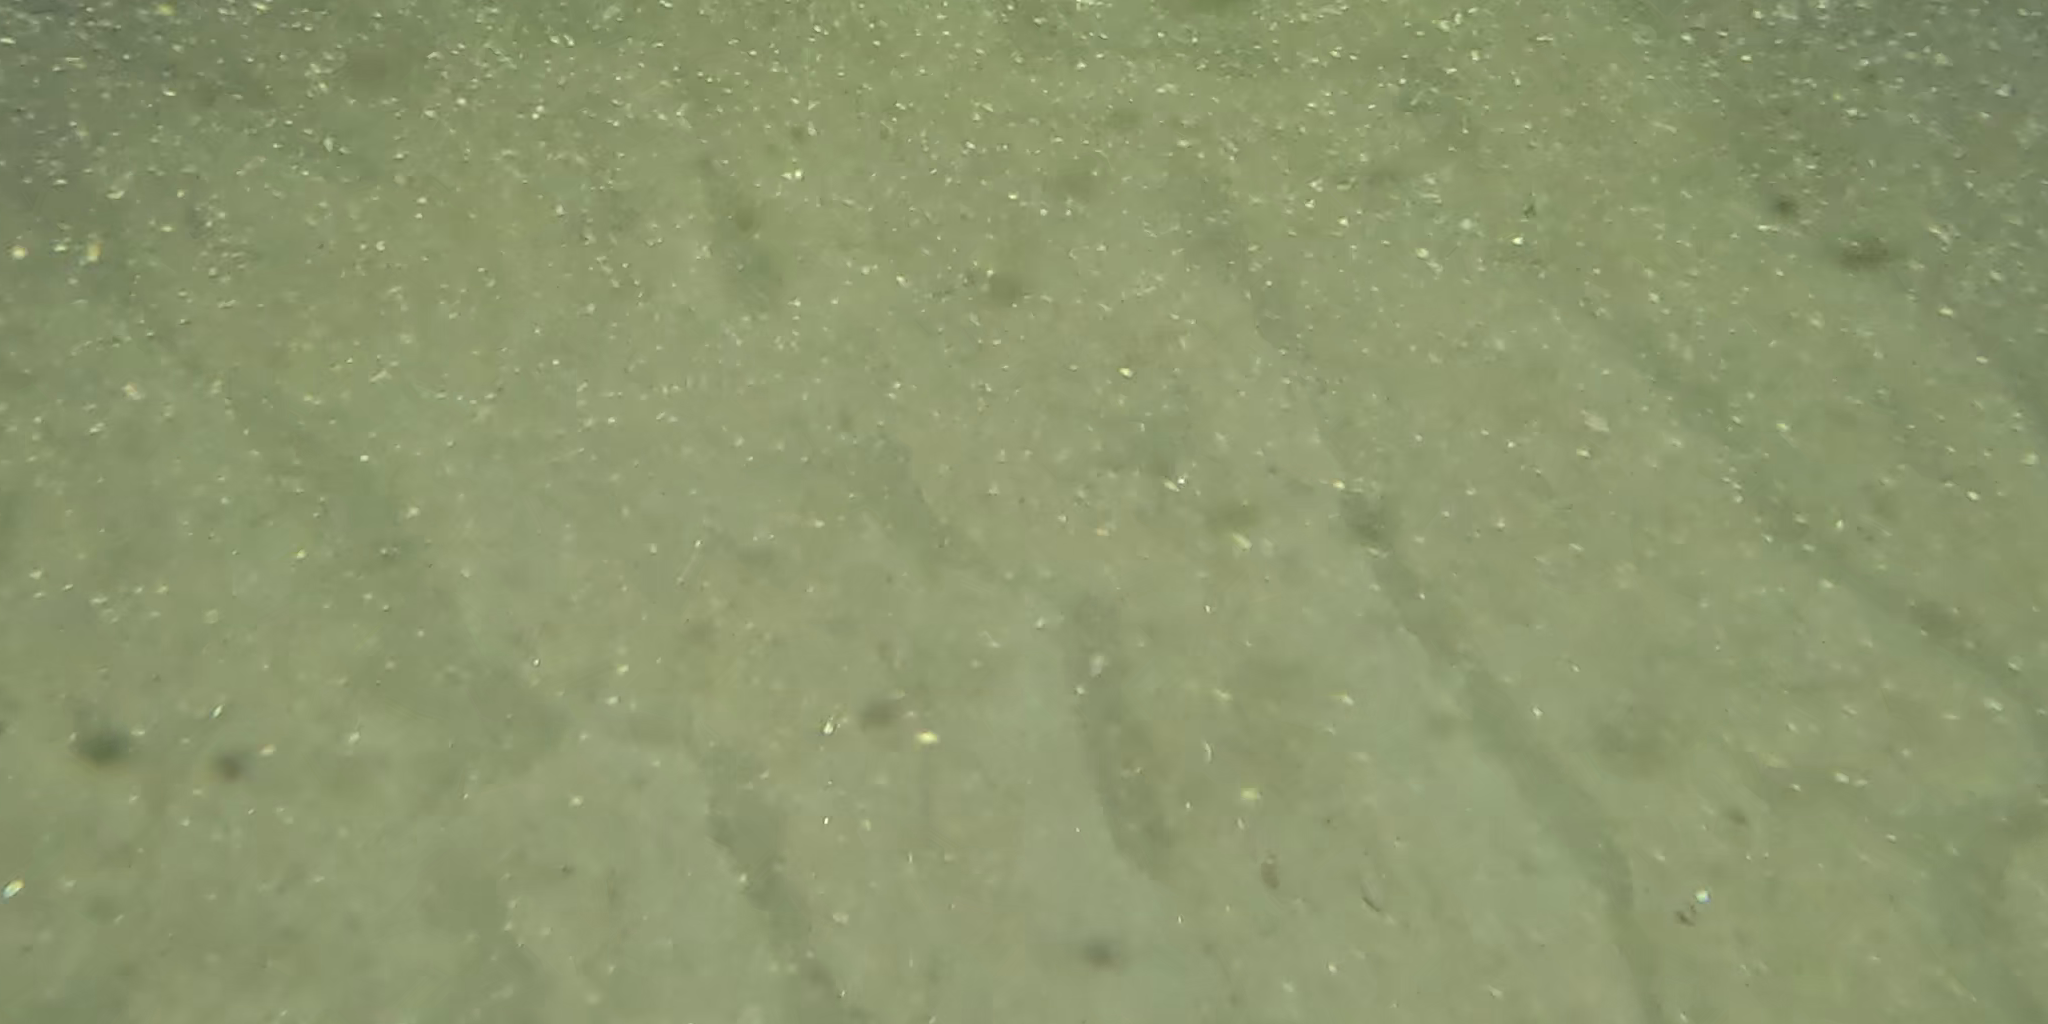
Seabed habitat: sand